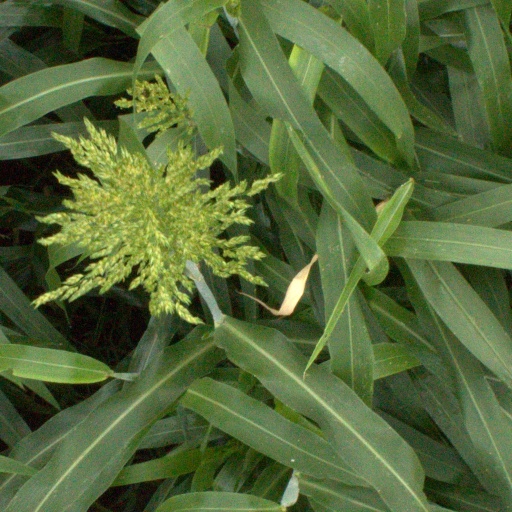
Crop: sorghum